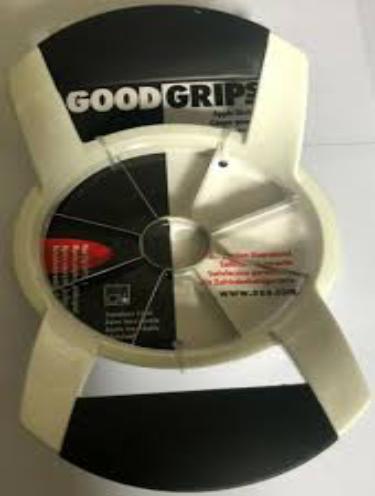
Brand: good grips
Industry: Necessities